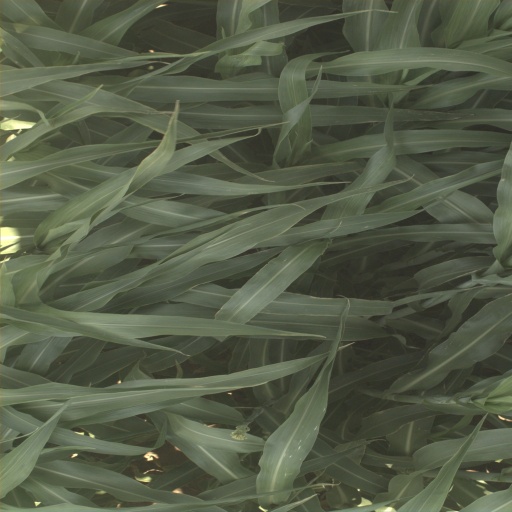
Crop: sorghum